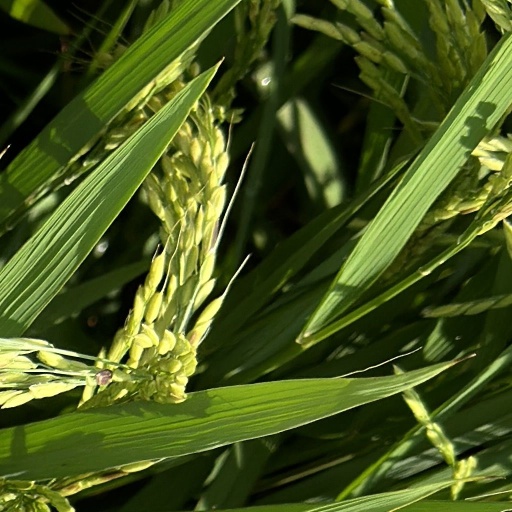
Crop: rice